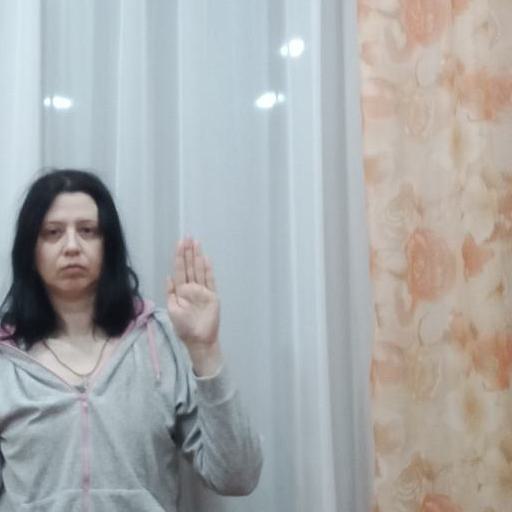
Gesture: stop